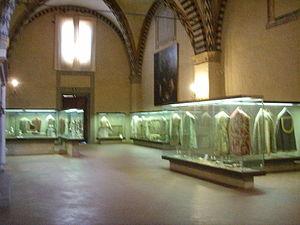
L'église Santa Maria Novella, la première basilique de Florence, est située sur la Piazza Santa Maria Novella.
Le Musée de Santa Maria Novella est situé dans l'ensemble conventuel de Santa Maria Novella. Il comporte les trois cloîtres monumentaux et des salles annexes devenues espace muséal.